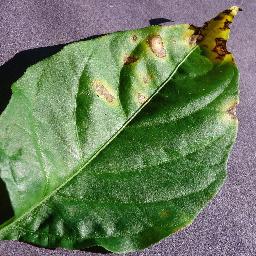
Label: Pepper,_bell___Bacterial_spot